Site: brandenburg
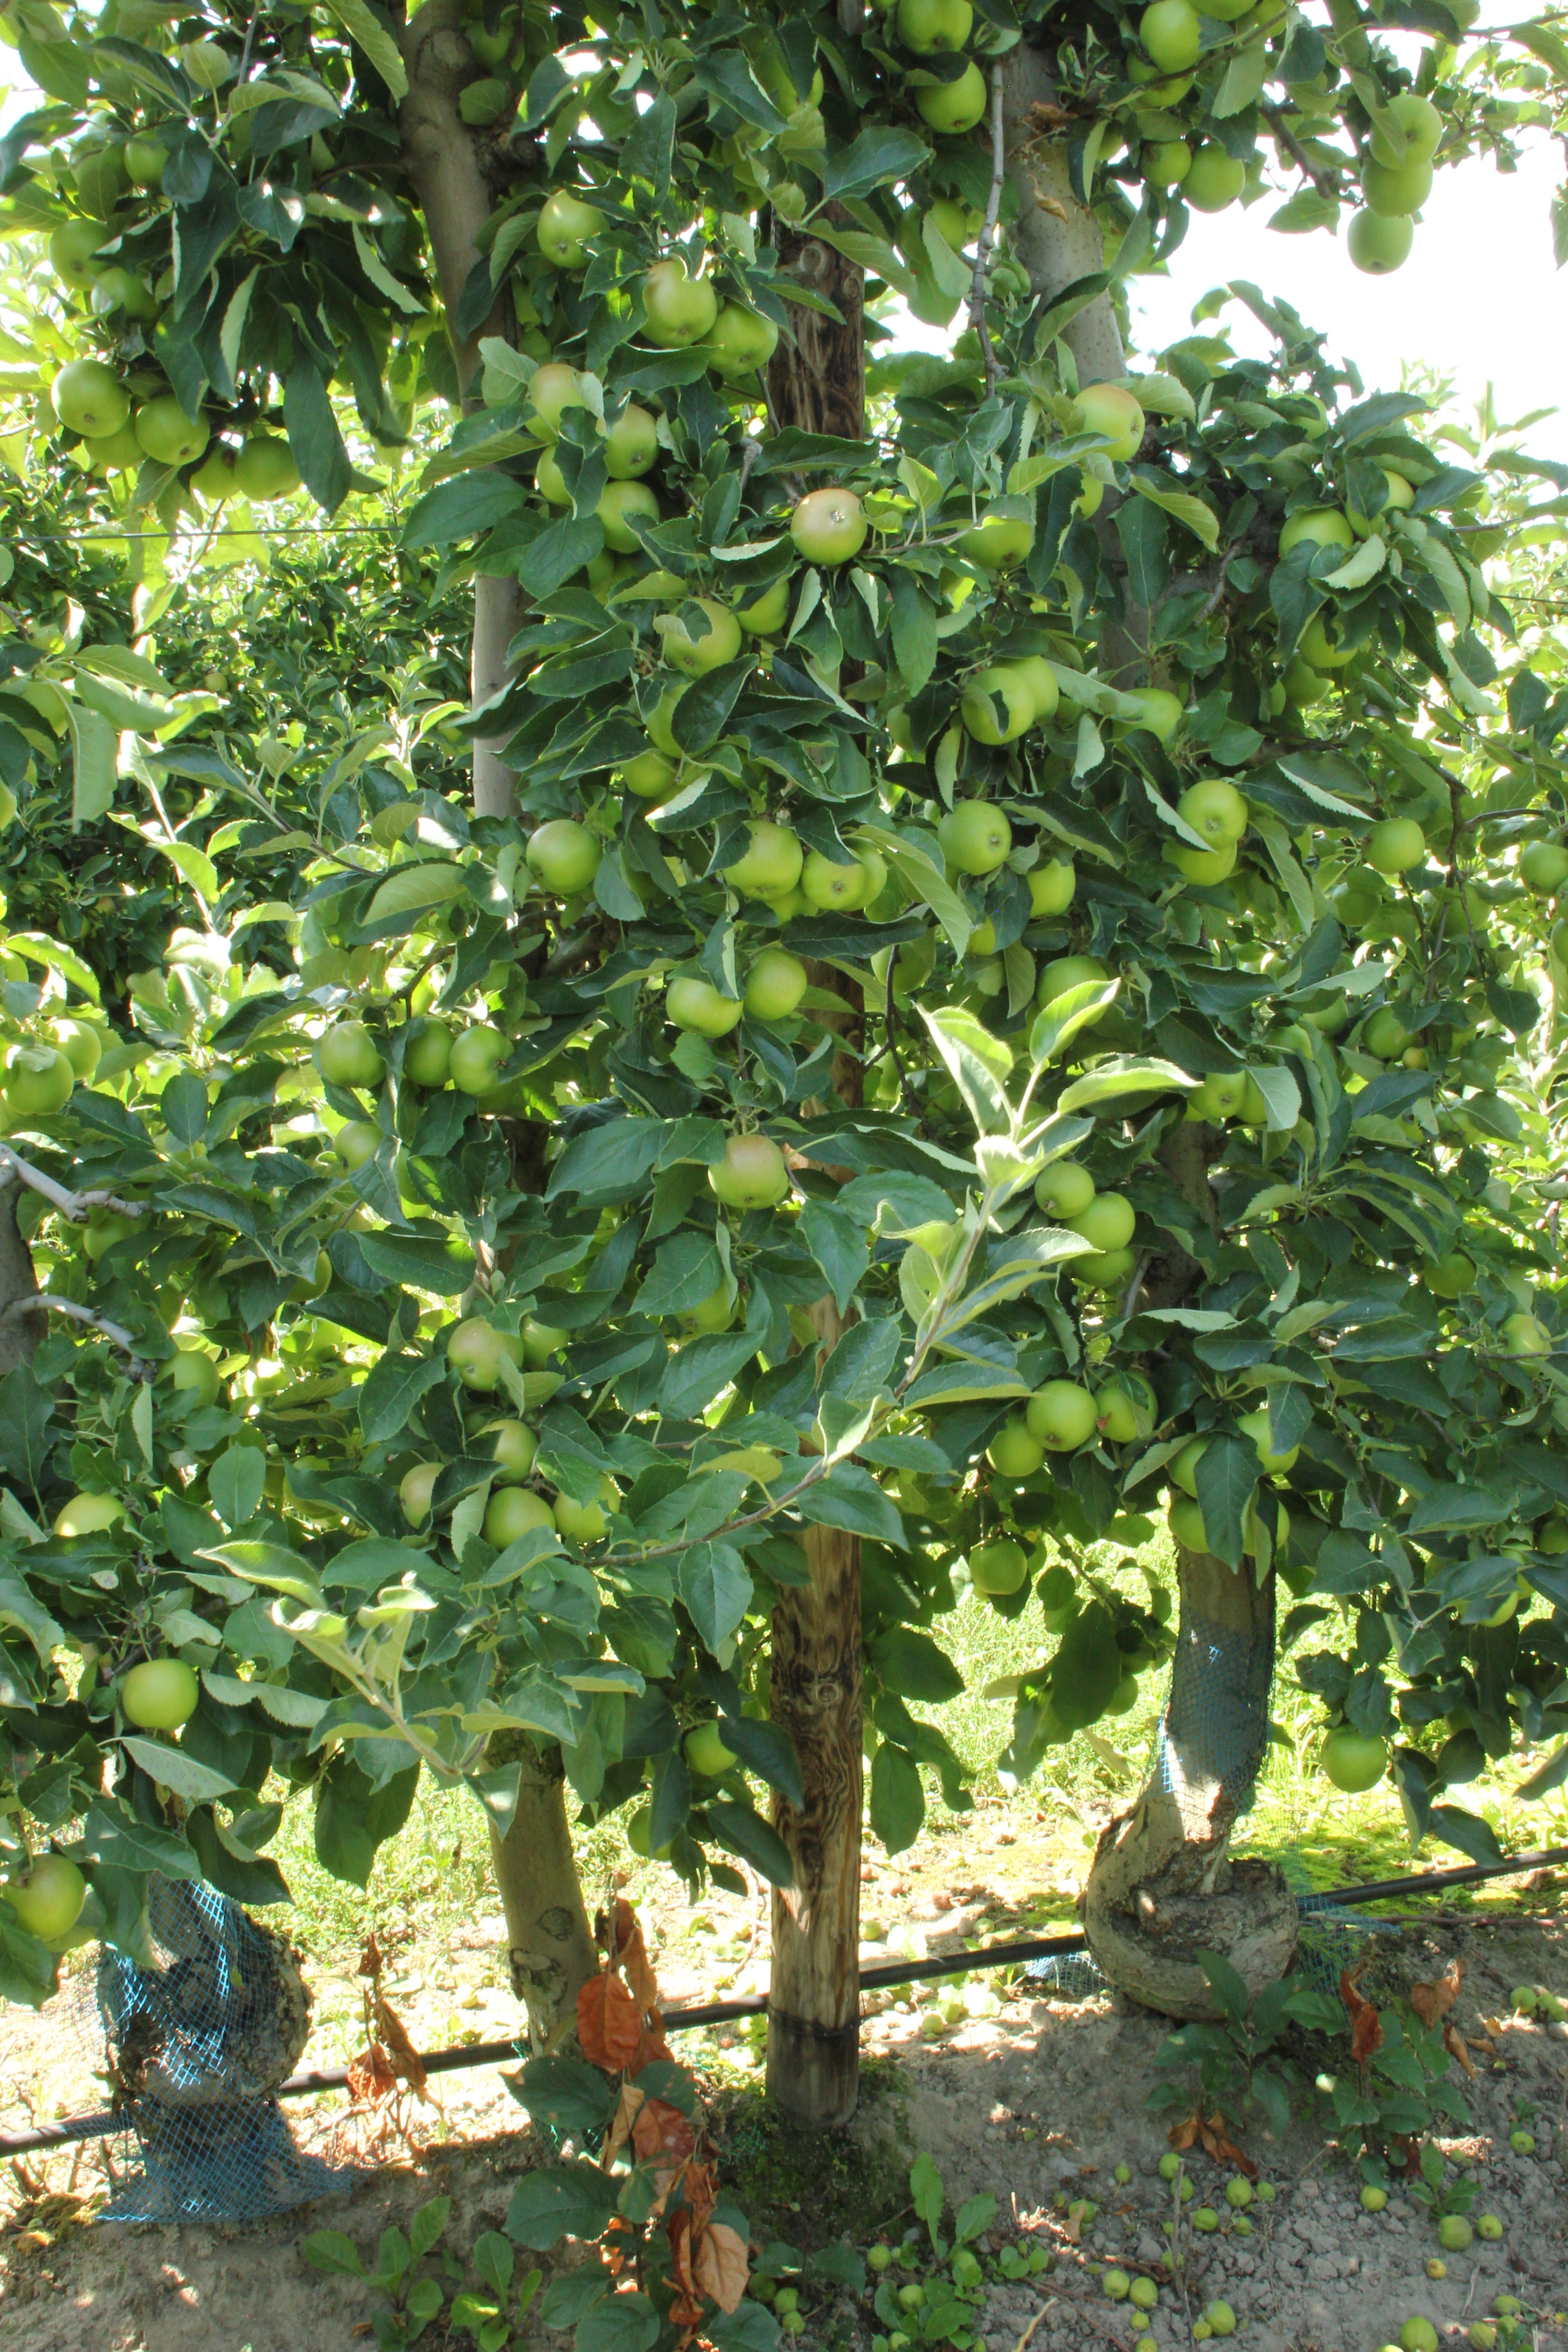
Growth stage (BBCH 77): Development of fruit